George Musgrave (bush tracker)

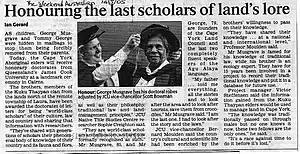
Honouring Tommy and George Musgrave. 2005 article in the "Weekend Australian"

He was born in his own country, near Rinyirru National Park. As children, he and Tommy George Senior were hidden in mailbags by the station owner, Fredrick Sheppard, to avoid removal by police and welfare officers.